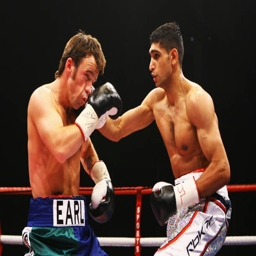
boxer fights boxer during the fight .